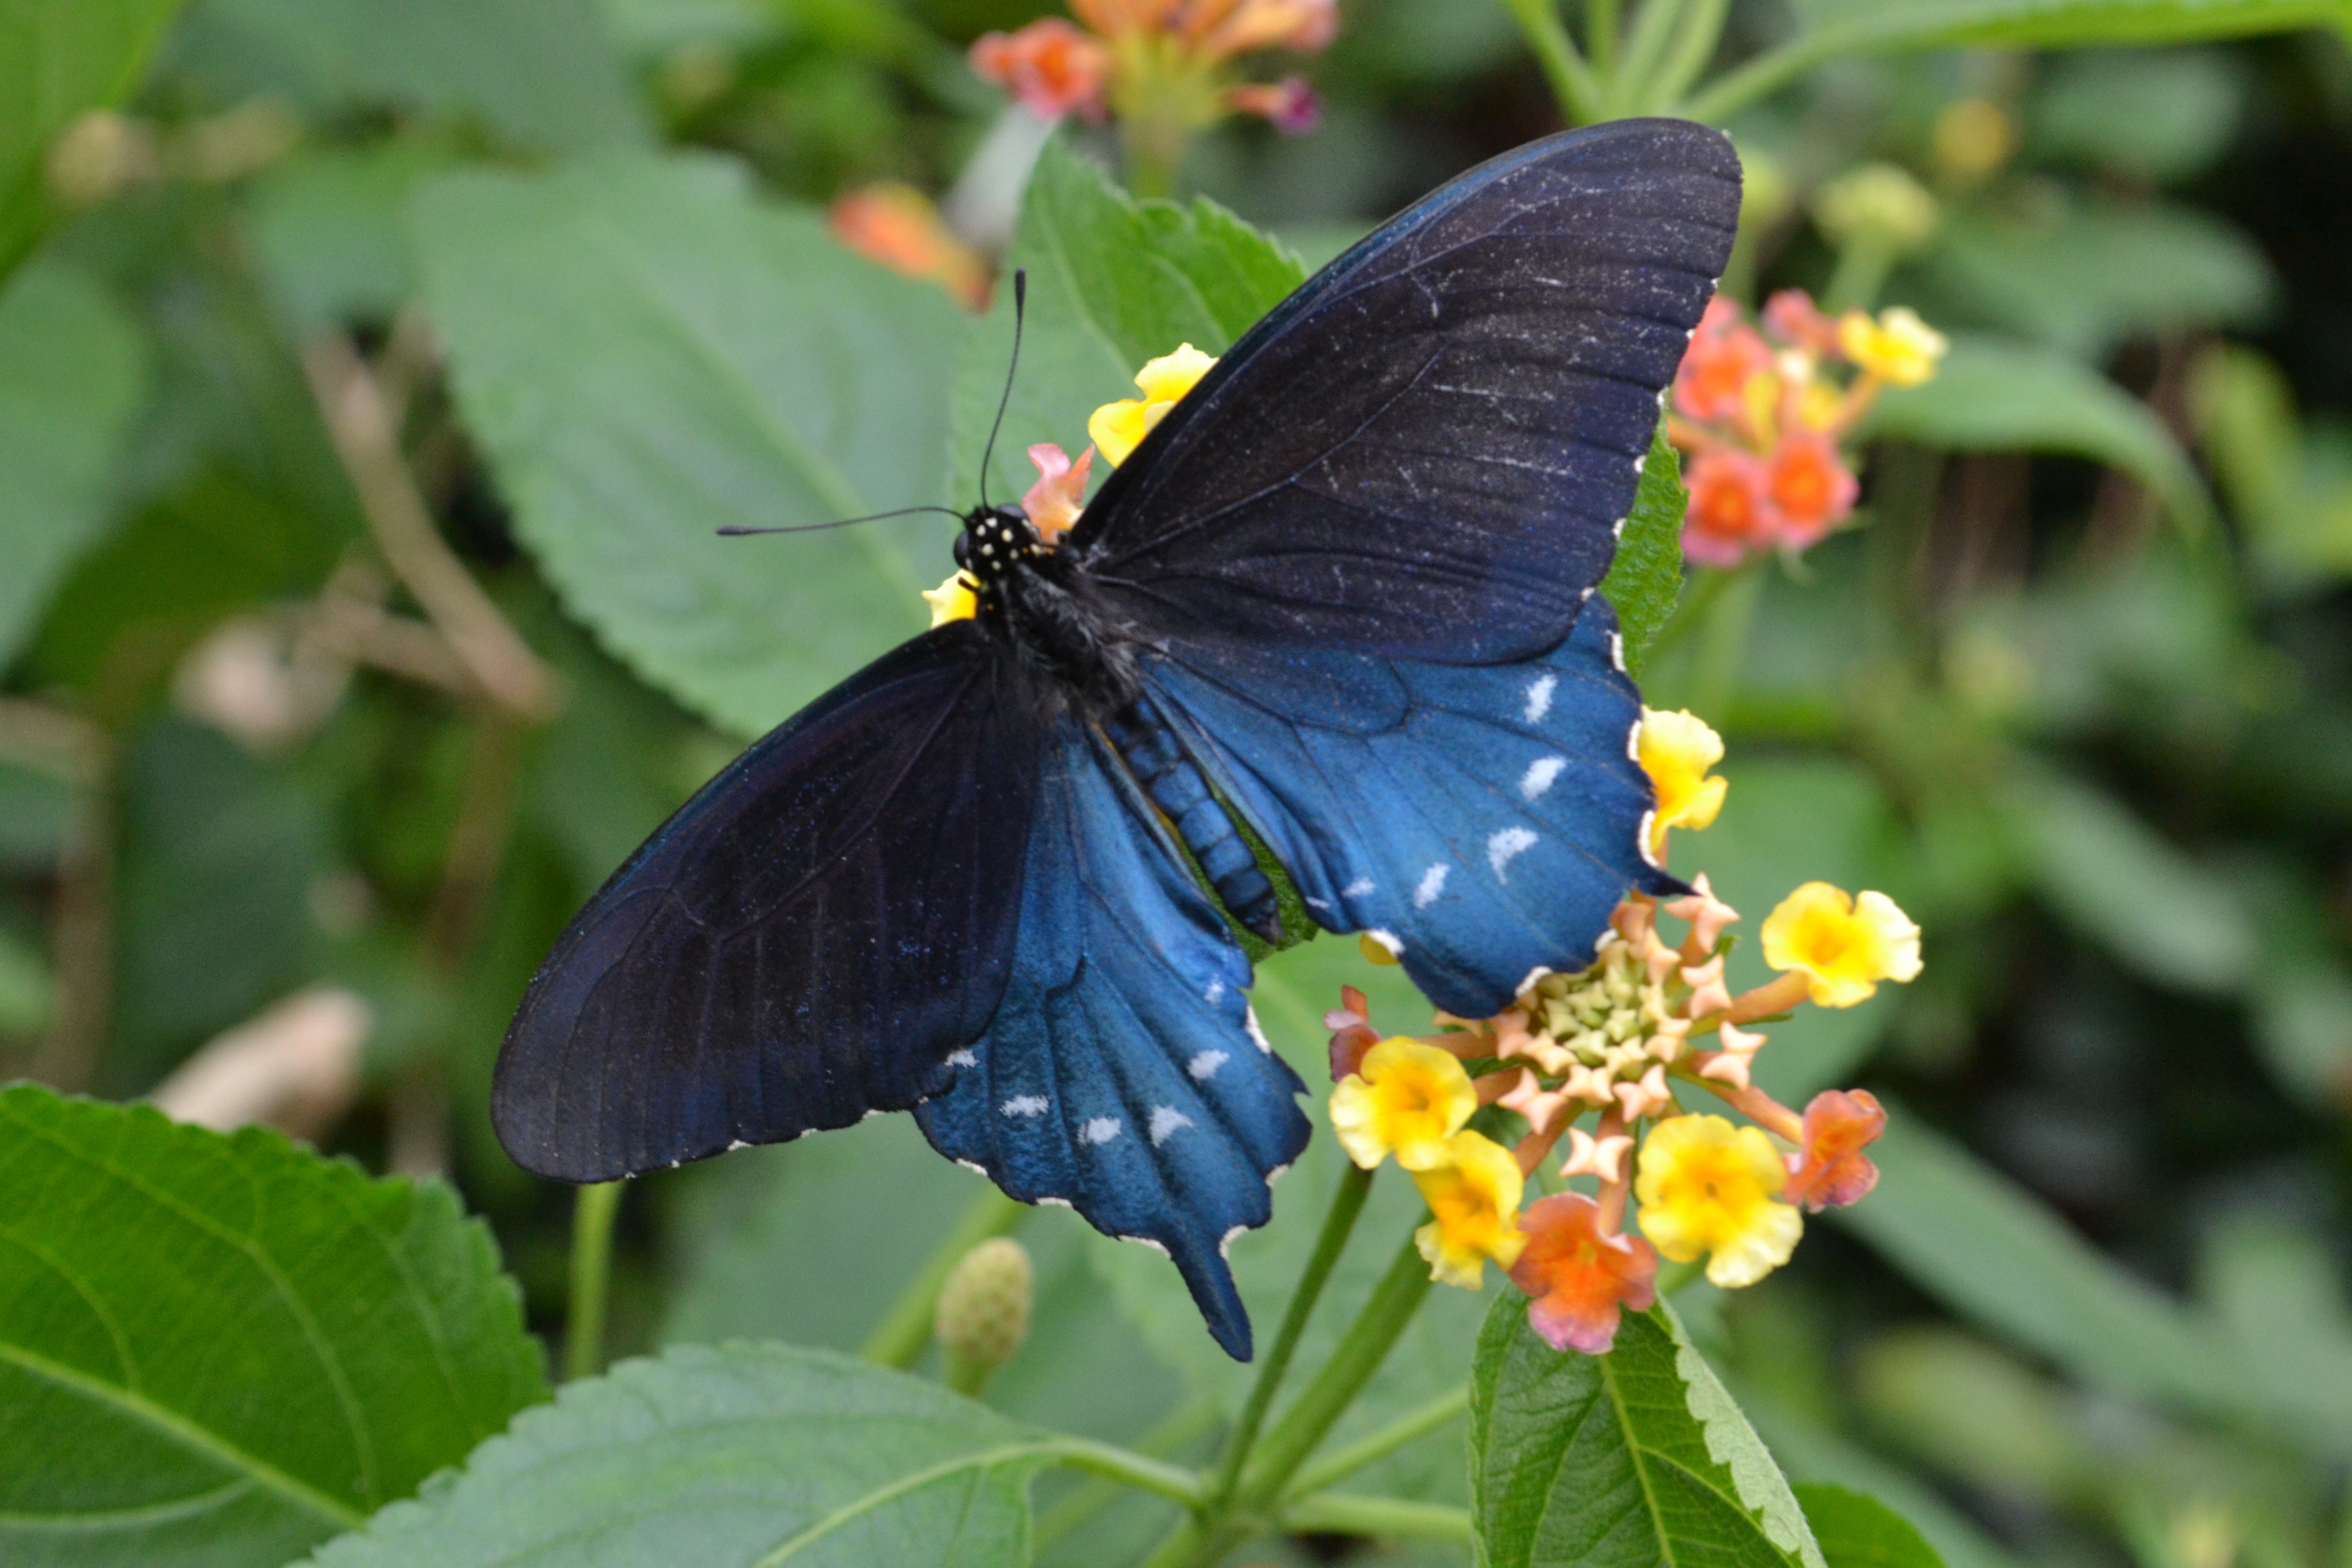
nature, flower, animal, summer, insect, natural, botany, blue, butterfly, garden, flora, fauna, invertebrate, monarch butterfly, bright, nectar, pieridae, macro photography, arthropod, pollinator, moths and butterflies, lycaenid, colias